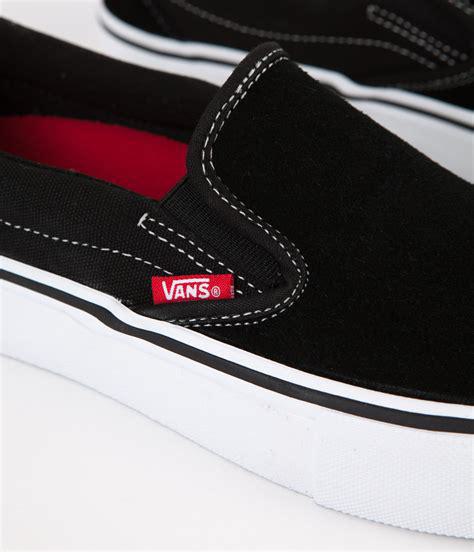
Brand: Vans
Model: Slip On